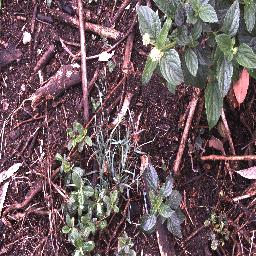
Label: lantana